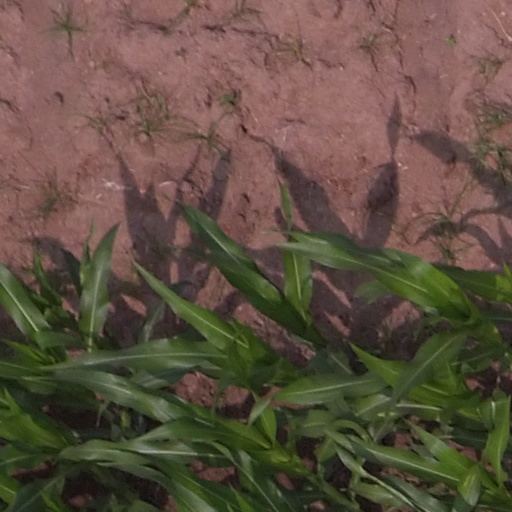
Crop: maize; corn